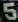
Number: 5